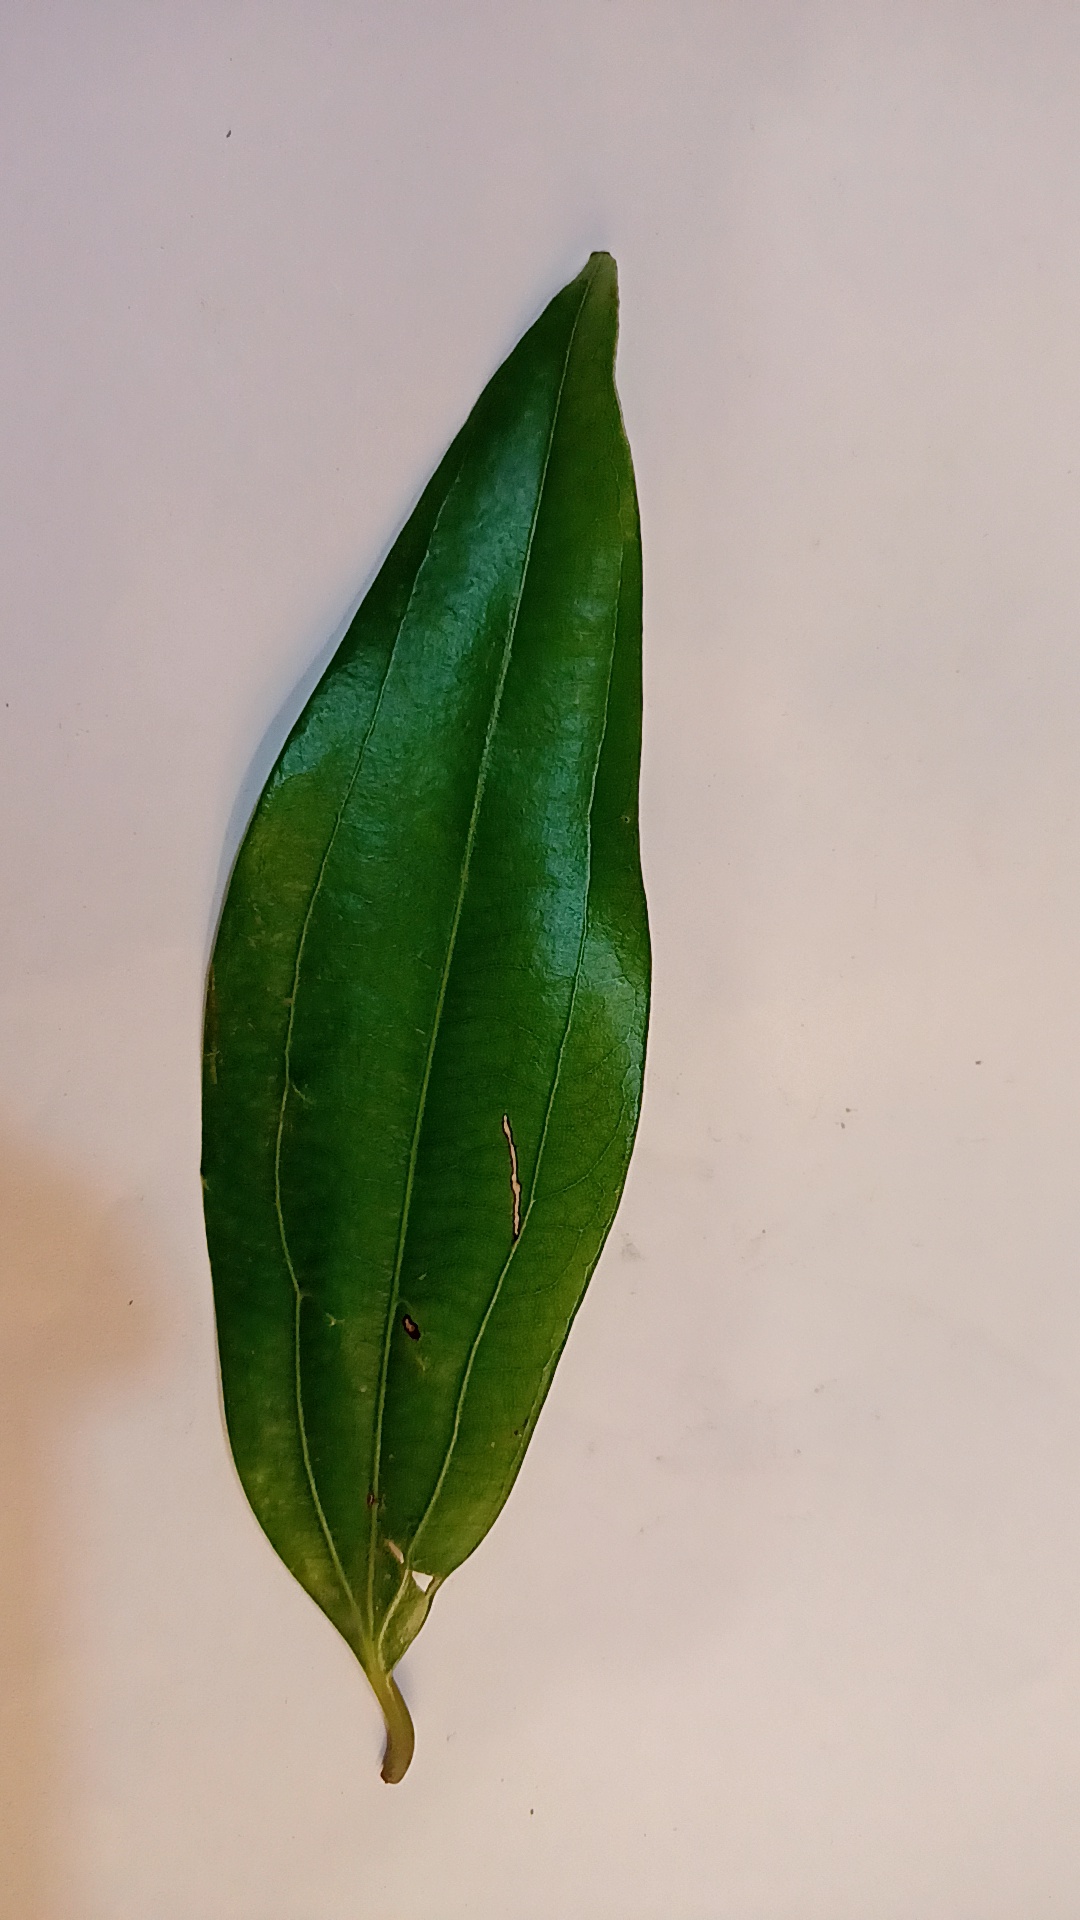
Label: Disease